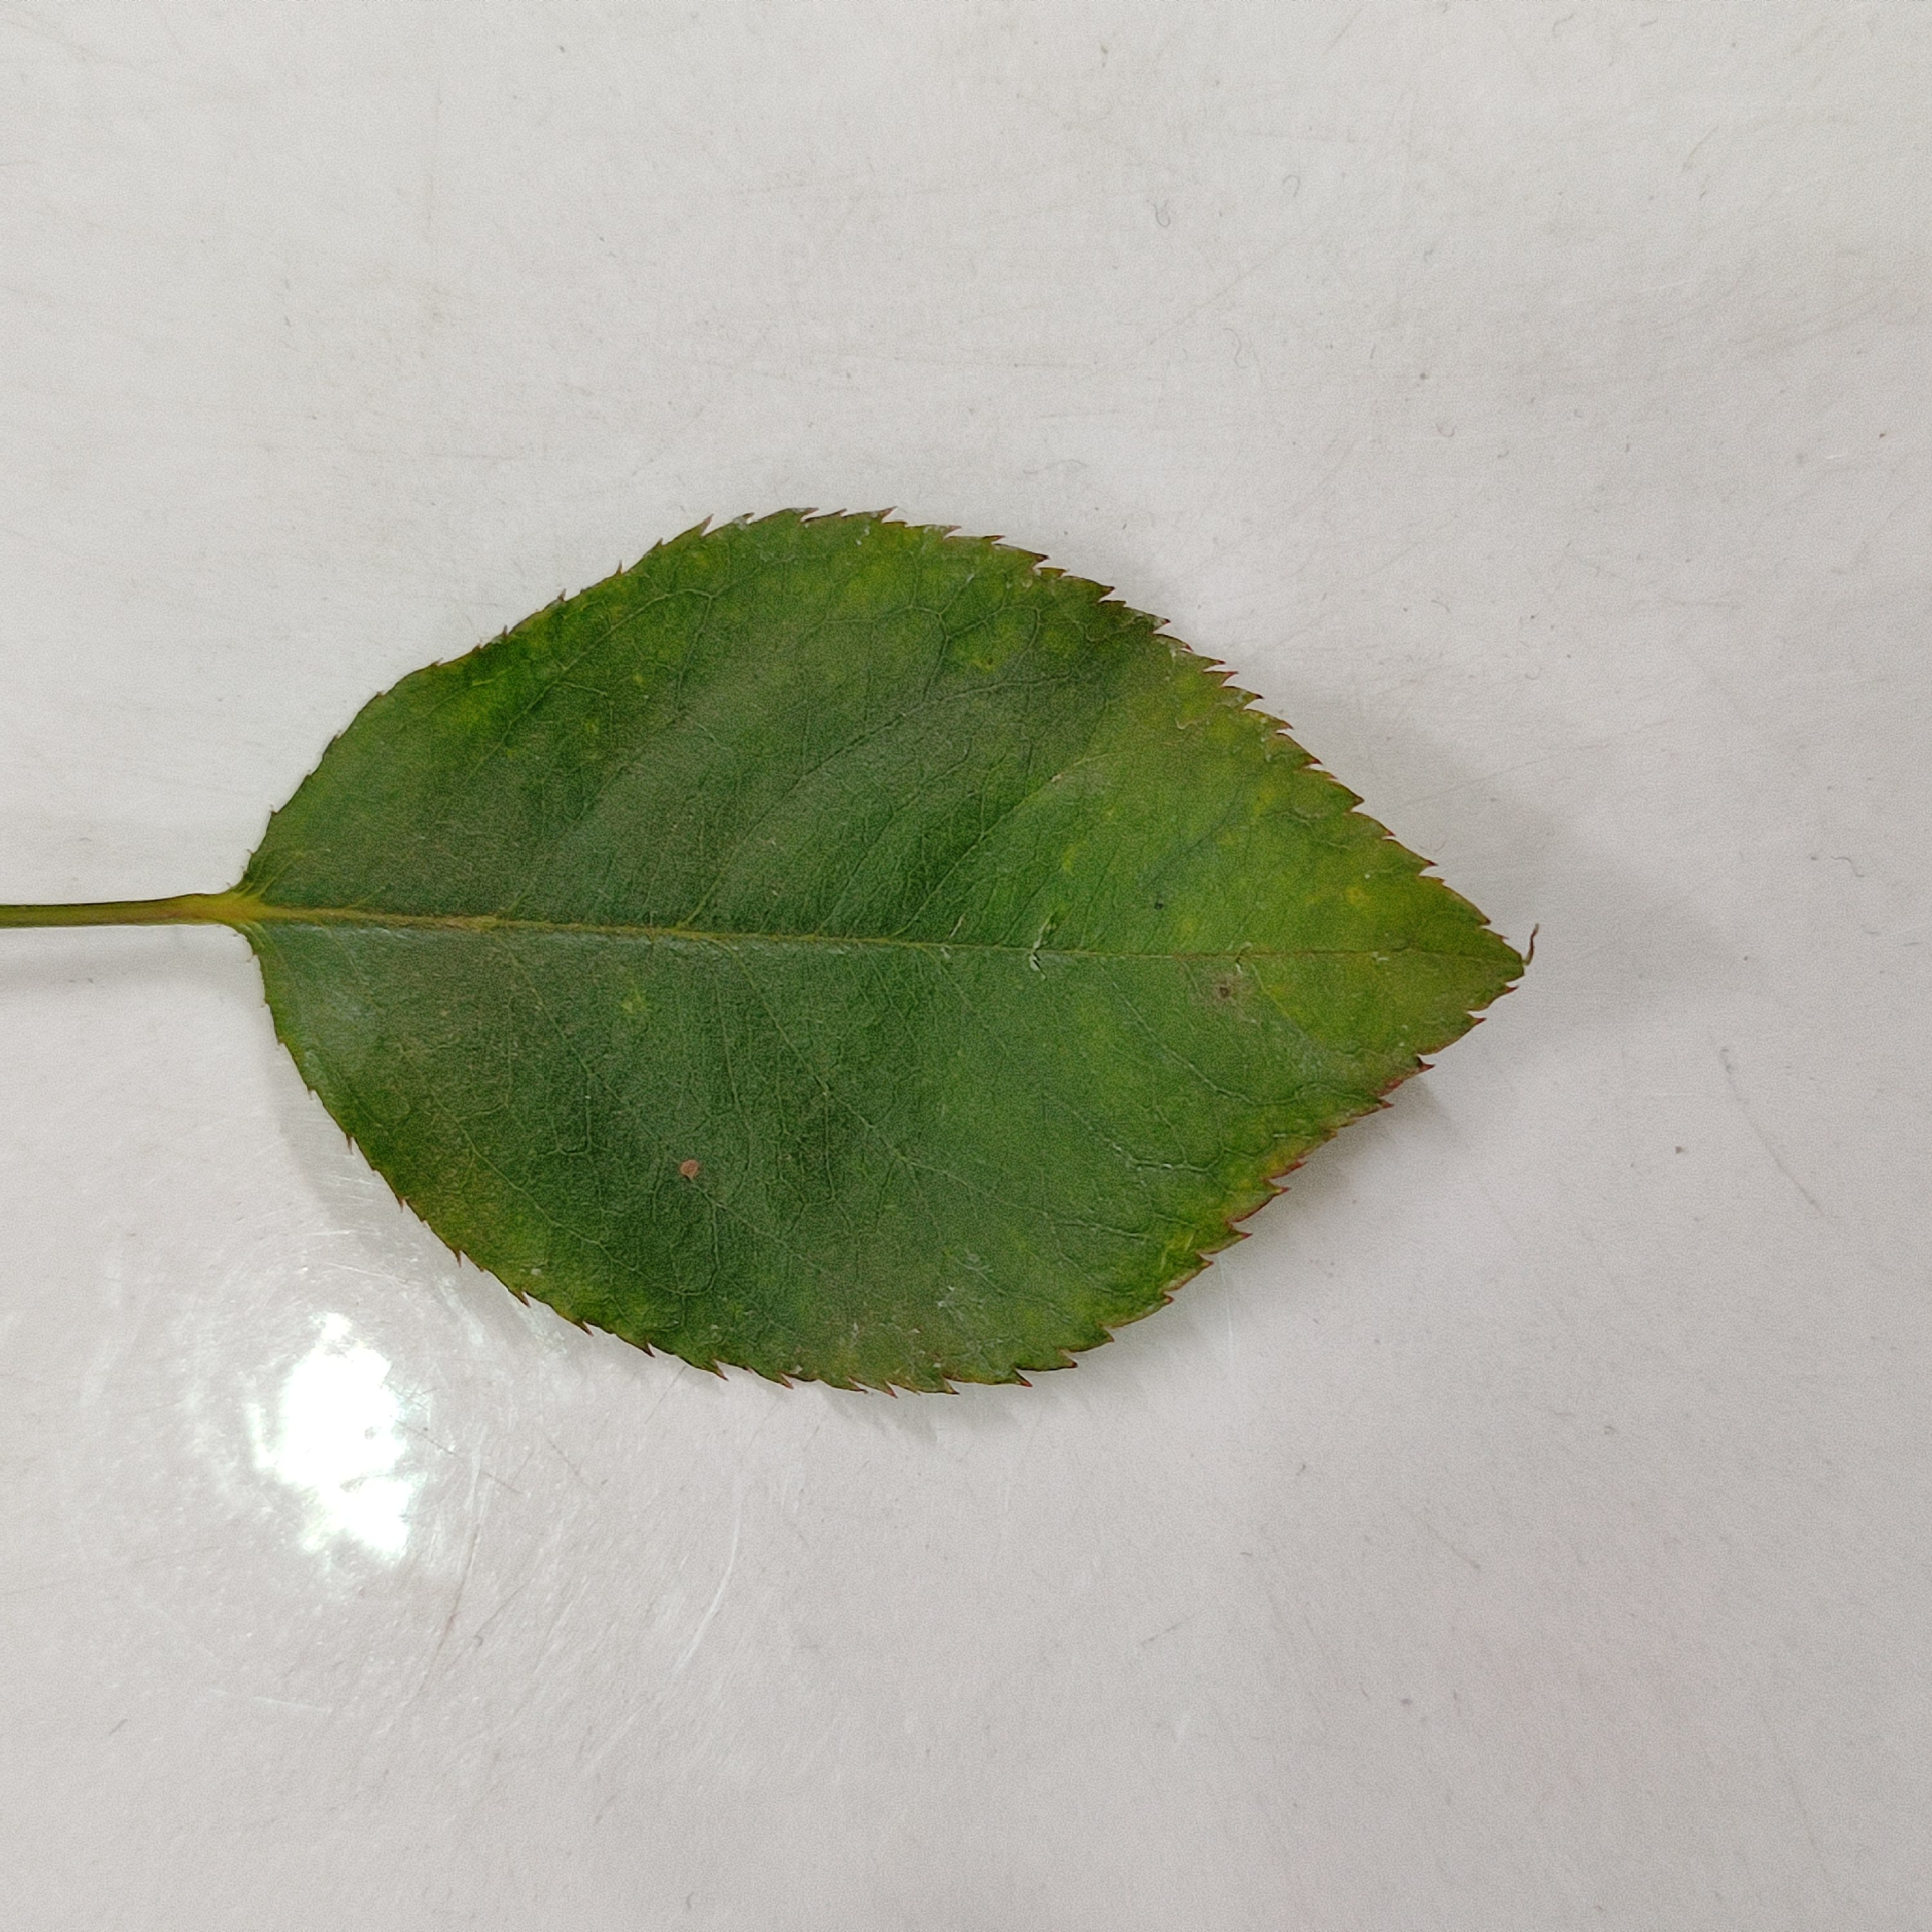
Label: Healthy Leaf